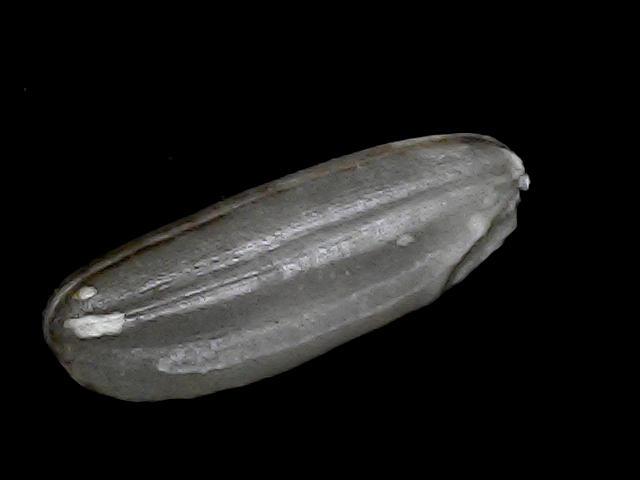
Rice variety: BD49